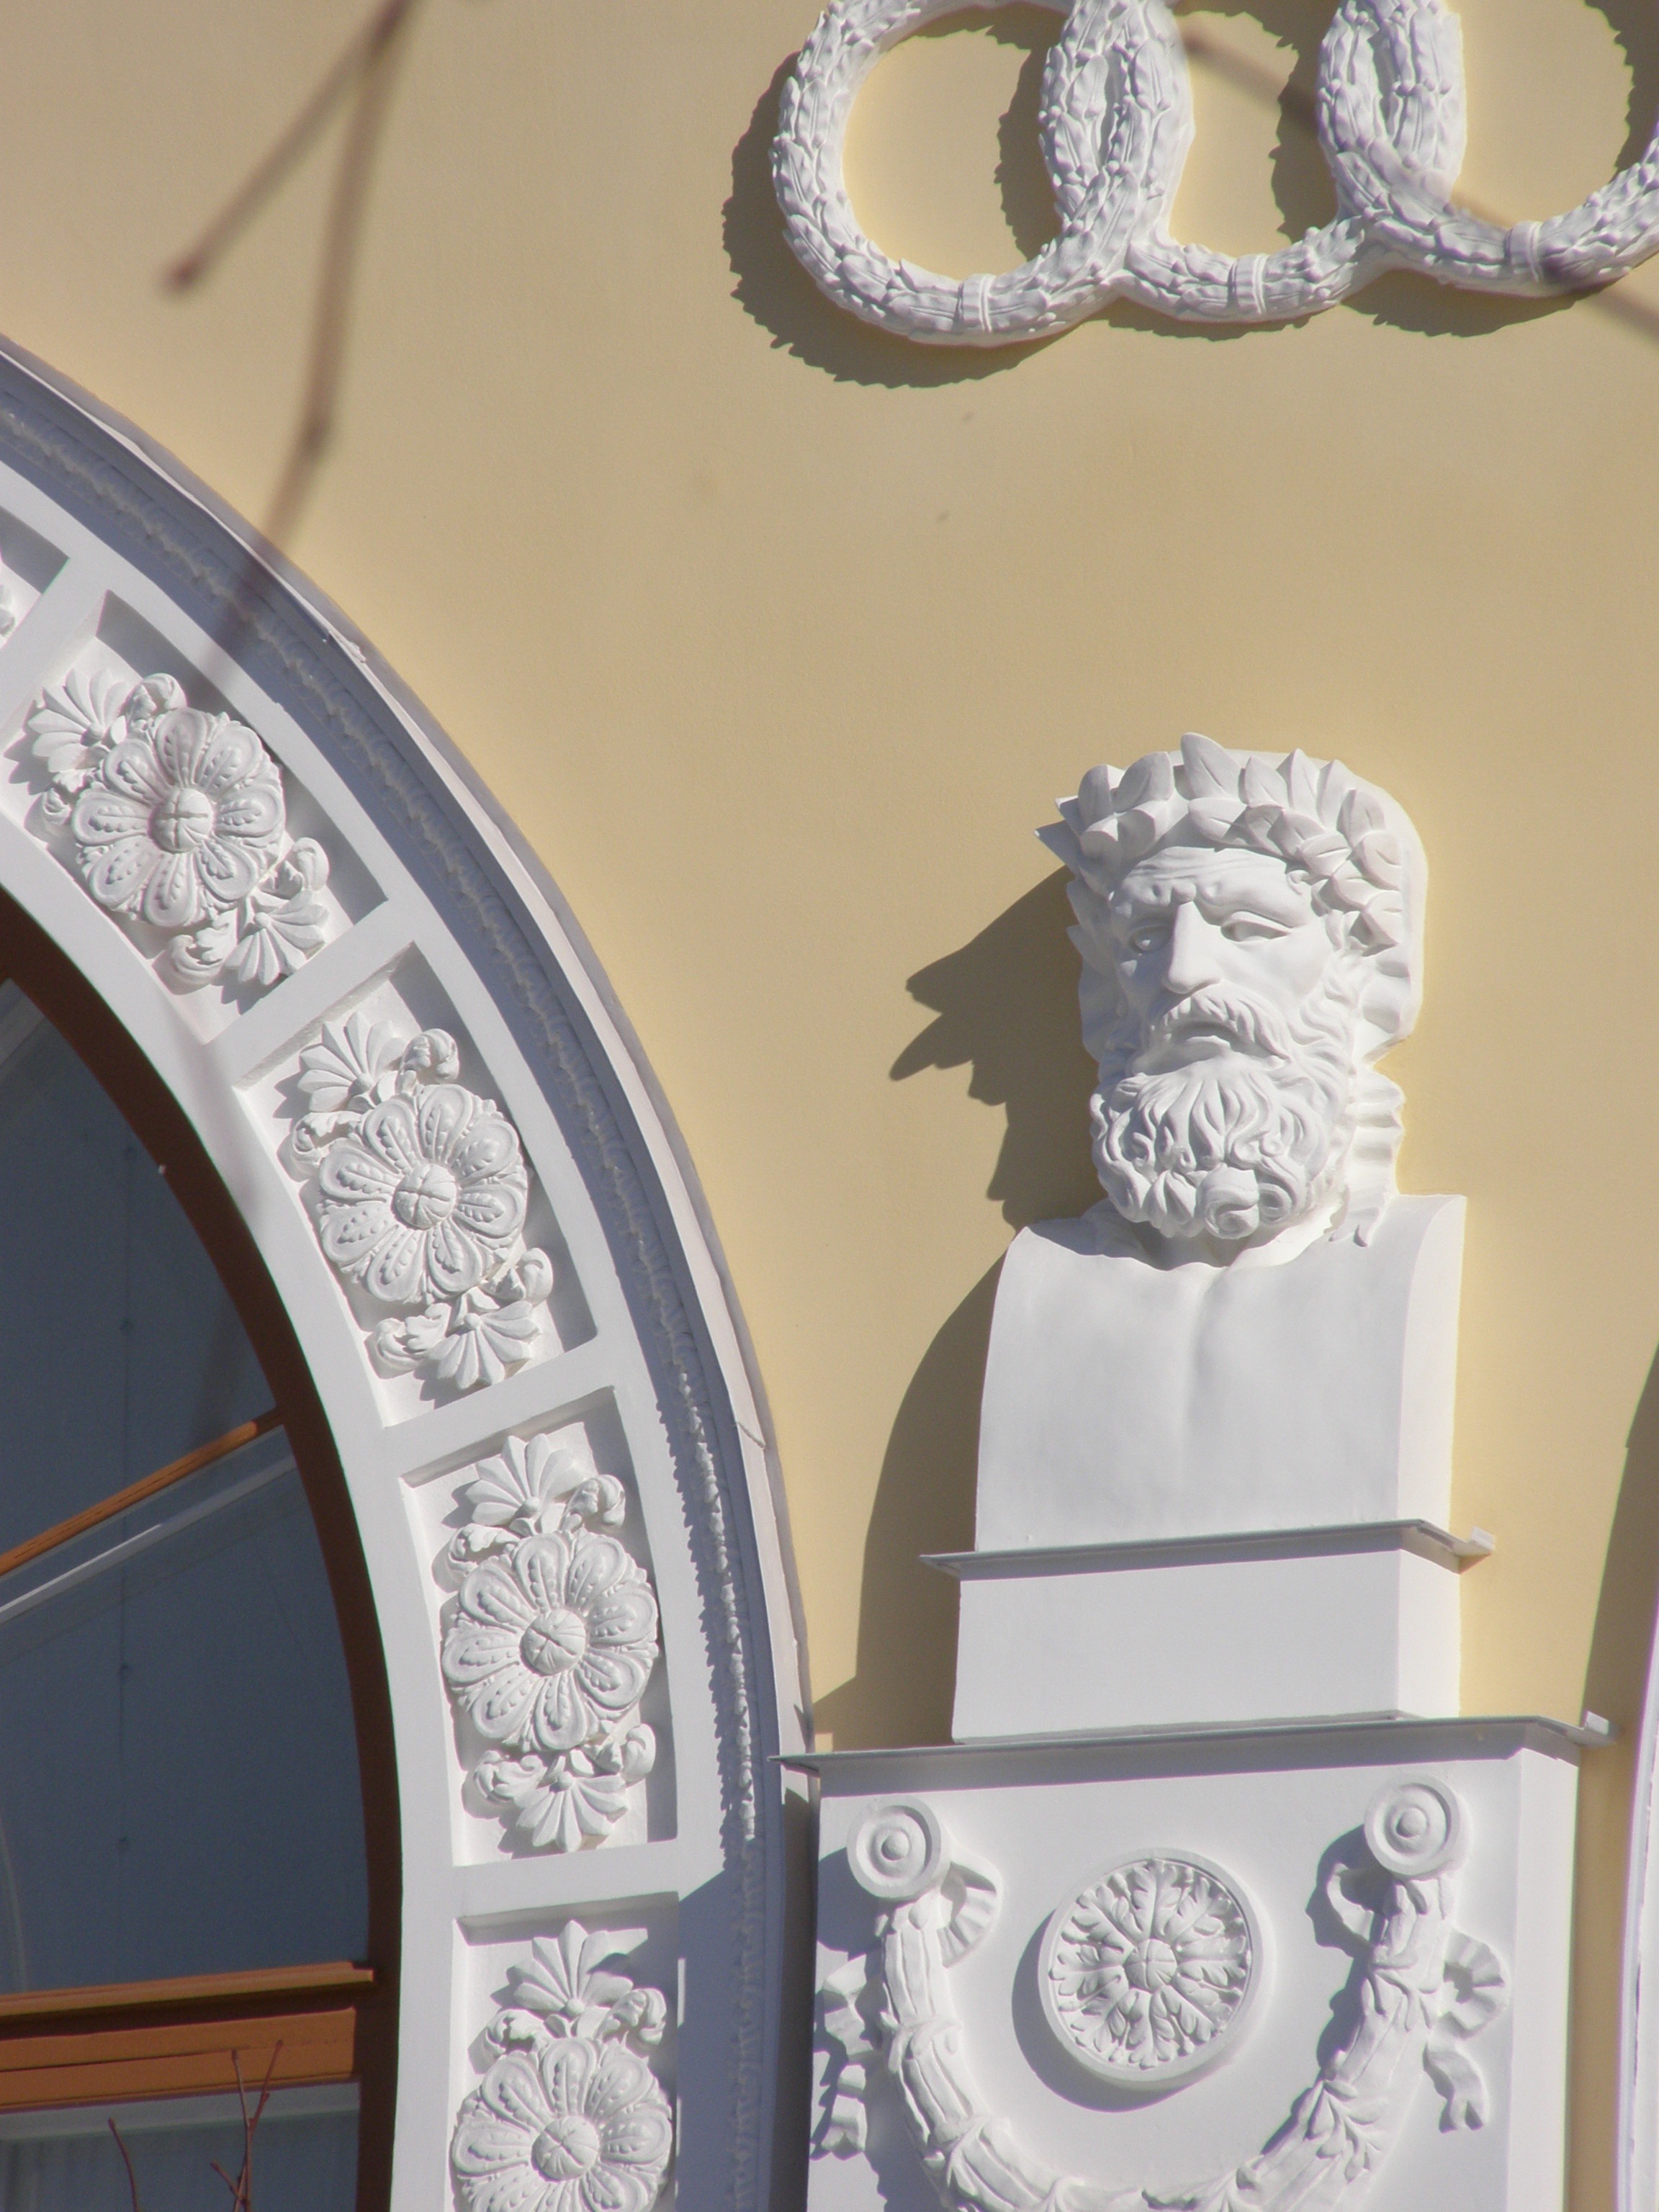
palace, statue, decoration, historic, tourism, lighting, sculpture, art, mask, decorative, carving, masquerade